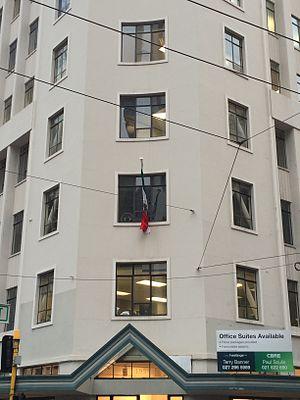
Voici les représentations diplomatiques du Mexique à l'étranger: